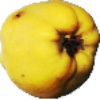
Label: Quince 1